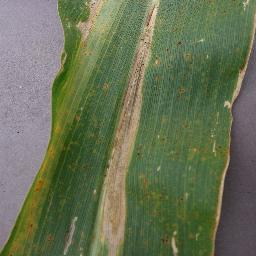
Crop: corn
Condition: (maize)_northern_blight